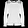
Label: Shirt